Western Armenia

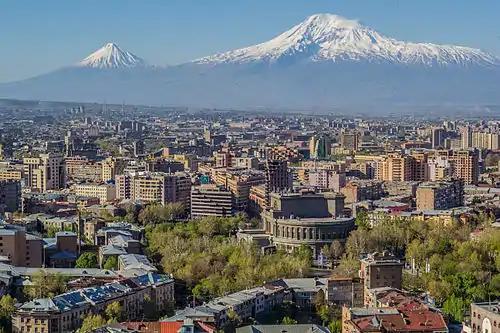
Mount Ararat, today located in Turkey, as seen from Armenia's capital Yerevan. It symbolizes Western Armenia in the Armenian public mind.

In the Armenian language, there are several names for the region. Today, the most common is "Arevmtyan Hayastan" (Արևմտյան Հայաստան) in Eastern Armenian (mostly spoken in Armenia, Russia, Georgia, Iran) and "Arevmdean Hayasdan" (Արեւմտեան Հայաստան) in Western Armenian (spoken in the Diaspora: US, France, Lebanon, Syria, Argentina, etc.). Archaic names (used before the 1920s) include "Tačkahayastan" (Տաճկահայաստան) in Eastern and "Daǰkahayasdan" in Western Armenian. Also used in the same period were "T'urk'ahayastan" (Թուրքահայաստան) or "T'rk'ahayastan" (Թրքահայաստան), both meaning "Turkish Armenia".